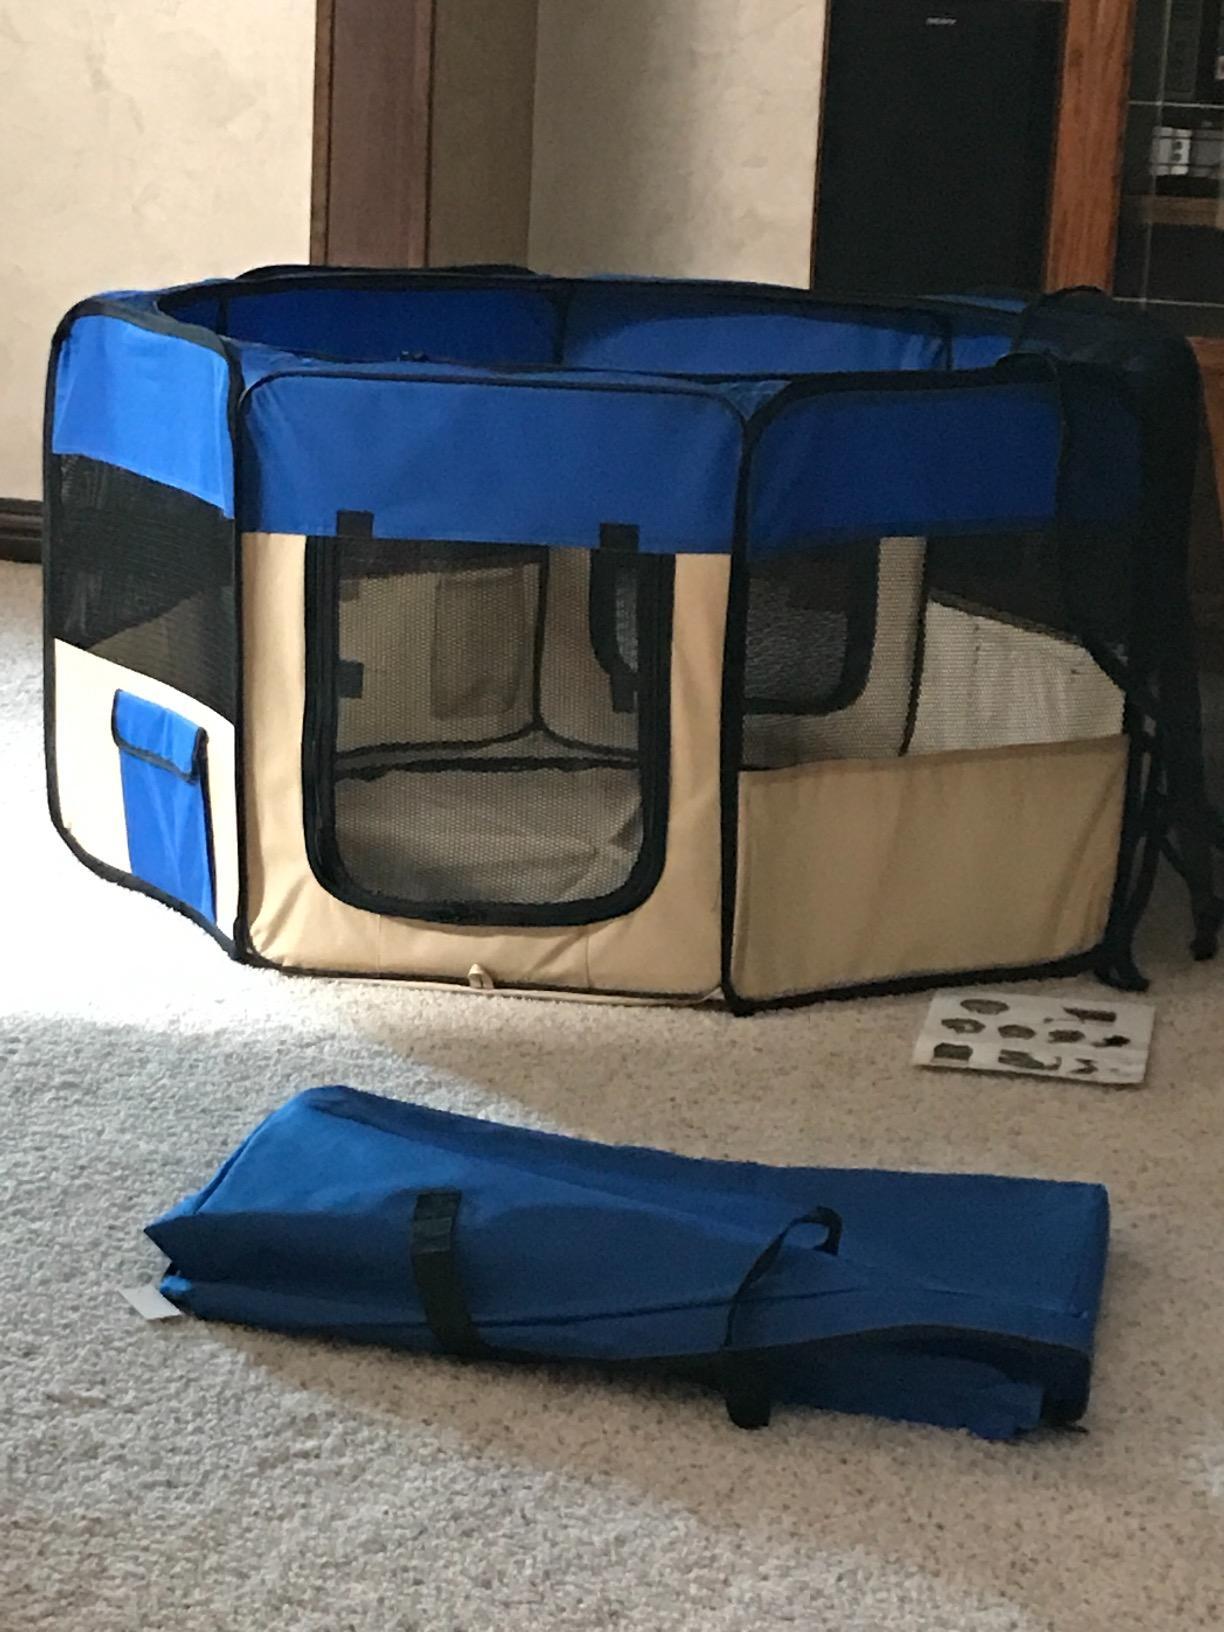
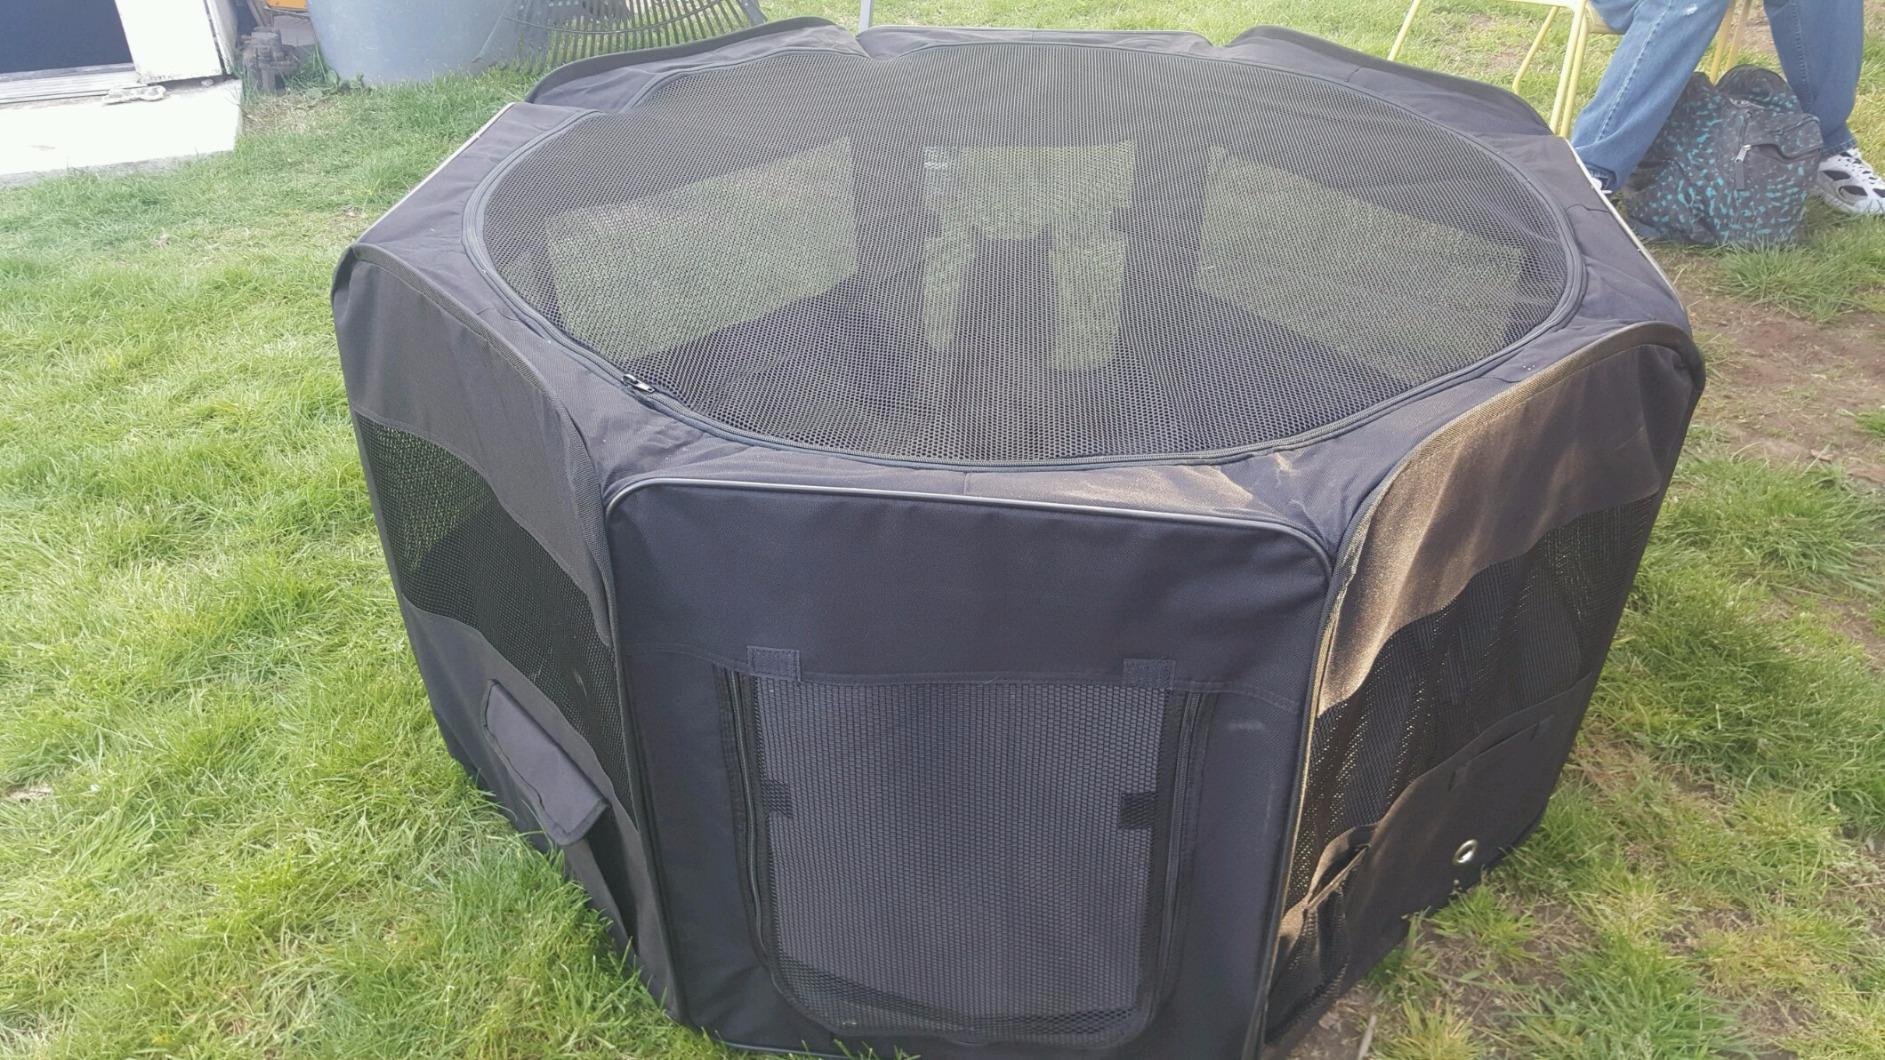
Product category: items_kennel
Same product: no